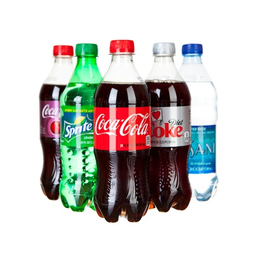
Label: plastic